CSI: NY season 8

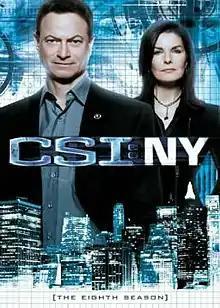
Season 8 U.S. DVD cover

The eighth season of "" originally aired on CBS between September 2011 and May 2012. It consisted of 18 episodes. Its regular time slot continued on Fridays at 9pm/8c.